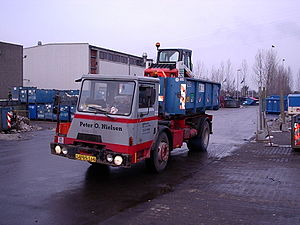
Terberg
Specialbygget Terberg-lastbil med dansk førerhus
Terberg TS1000 16,5 tons lastbil med specialbygget førerhus og en Bobcat på ryggen. Biler af denne størrelse omtales ofte som ""portluskere"""
Terberg er et hollandsk bilmærke, der stadigvæk er populært blandt entusiaster, hvilket bl.a. ses på de mange hits hvis man søger Terberg på nettet. Det fulde navn for firmaet er Terberg-Benschop